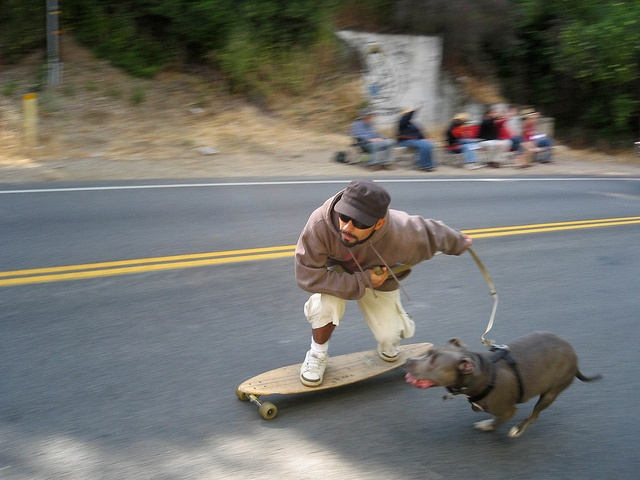
A skateboarder on a road with his dog running next to him.
A bearded man skateboarding with his gray dog.
A man is skateboarding while his dog runs beside him
A man with sunglasses riding a skatebaord down a road with a dog on a leash running next to him as he holds onto the dog leash.
Dog running with skateboarding man on a road